Lymington

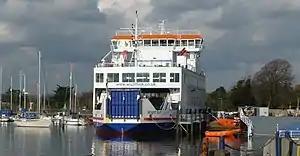
Wightlink's "Wight Sun" ferry berthed at Lymington

Due to changes in planning legislation, many older areas of the town have been redeveloped. Houses have been demolished and replaced with blocks of flats and retirement homes. In a Channel 5 programme, Lymington received the accolade of "best town on the coast" in the UK for living (ahead of Sandbanks), for scenery, transport links and low crime levels.